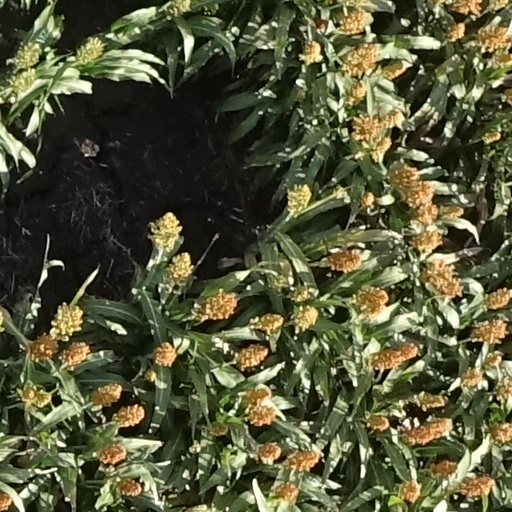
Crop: sorghum